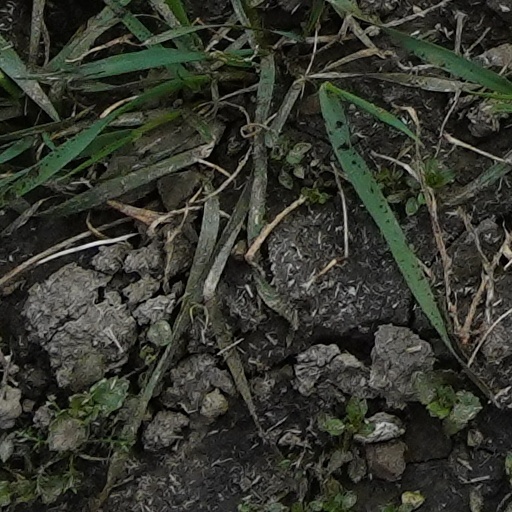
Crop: wheat